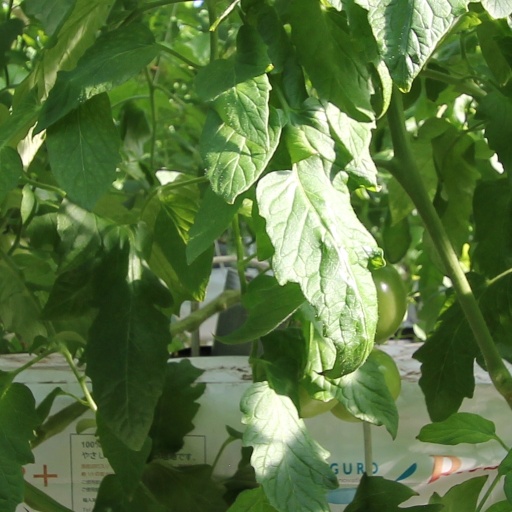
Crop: tomato